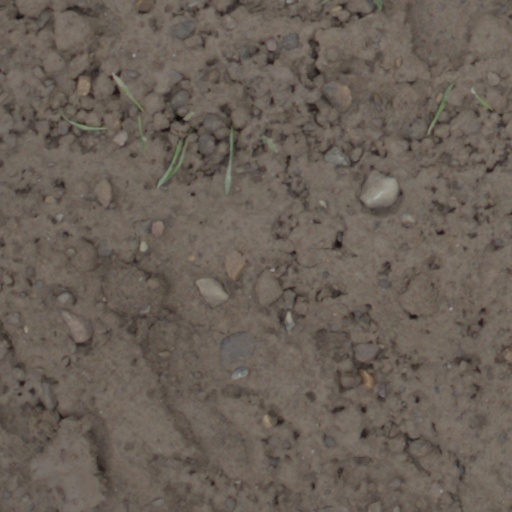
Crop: wheat